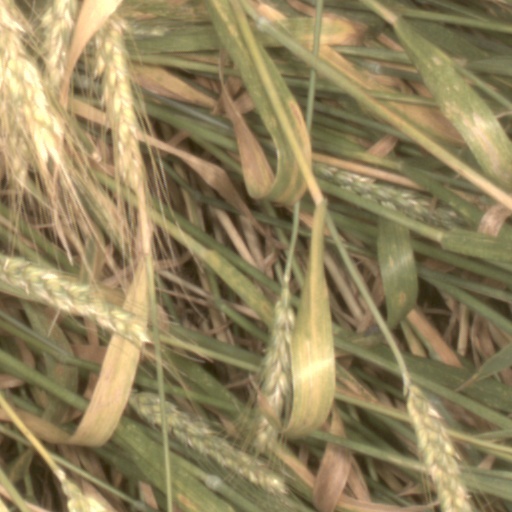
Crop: wheat